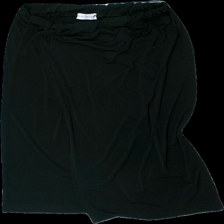
View: front
Type: Skirt
Category: Ladies
Brand: Not in the list
Brand text on label: black story
Colors: Black
Material: 100% polyester
Cut: Regular
Size: L
Season: All
Stains: Minor
Damage: fläckar
Damage location: middle center
Damage 2 location: top center
Price range: <50
Recommended usage: Export
Description: svart kjol med vita fläckar på